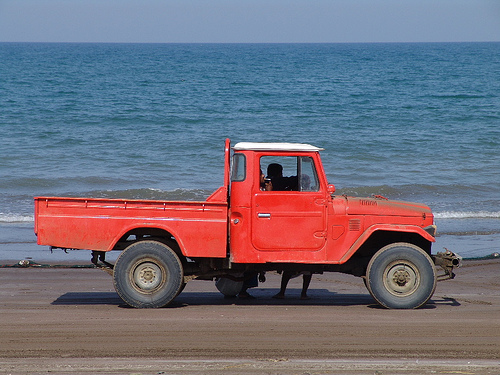
An old red truck with large black tires parked on top of a beach.

An old orange pick-up truck on the beach near an ocean.

A PERSON IS STANDING NEXT TO A RED TRUCK ON THE BEACH

A red pickup truck sitting on the sand at the beach

There is a truck sitting on the sand